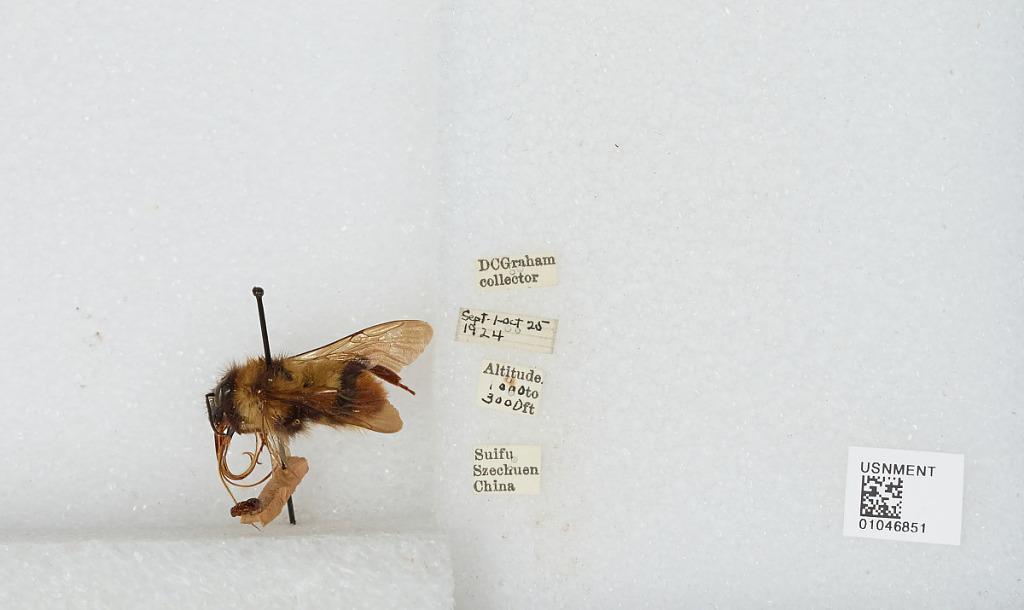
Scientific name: Bombus sp.
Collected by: D. Graham
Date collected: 1924-10-25
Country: China
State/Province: Sichuan
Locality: Yibin